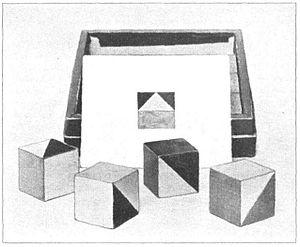
Le test des cubes de Kohs permet de mesurer l'expression analytique et synthétique de la pensée conceptuelle et est également utilisé comme test d'intelligence et de développement.
L'intelligence humaine est caractérisée par plusieurs aptitudes, surtout cognitives, qui permettent à l'individu humain d'apprendre, de former des concepts, de comprendre, d'appliquer la logique et la raison. Elle comprend la capacité à reconnaître des tendances, comprendre les idées, planifier, résoudre des problèmes, prendre des décisions, conserver des informations, et utiliser la langue pour communiquer.
Samuel Calmin Kohs, né à New York, le 2 juin 1890 et mort le 23 janvier 1984 à San Francisco, est un psychologue américain spécialisé en psychologie clinique et psychologie de l'éducation. Il a développé en 1923 le test des cubes de Kohs, composé de petits cubes de couleur, utilisés pour évaluer l'intelligence.